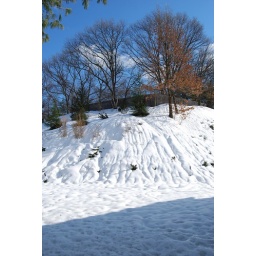
My favorite photo of the snow covered hill in my backyard. Love the contrasting blue sky and textured white snow.